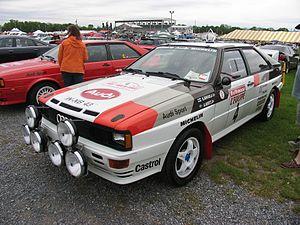
Le Rallye de l'Acropole 1981, disputé du 1ᵉʳ au 4 juin 1981, est la quatre-vingt-treizième manche du championnat du monde des rallyes courue depuis 1973, et la sixième manche du championnat du monde des rallyes 1981.